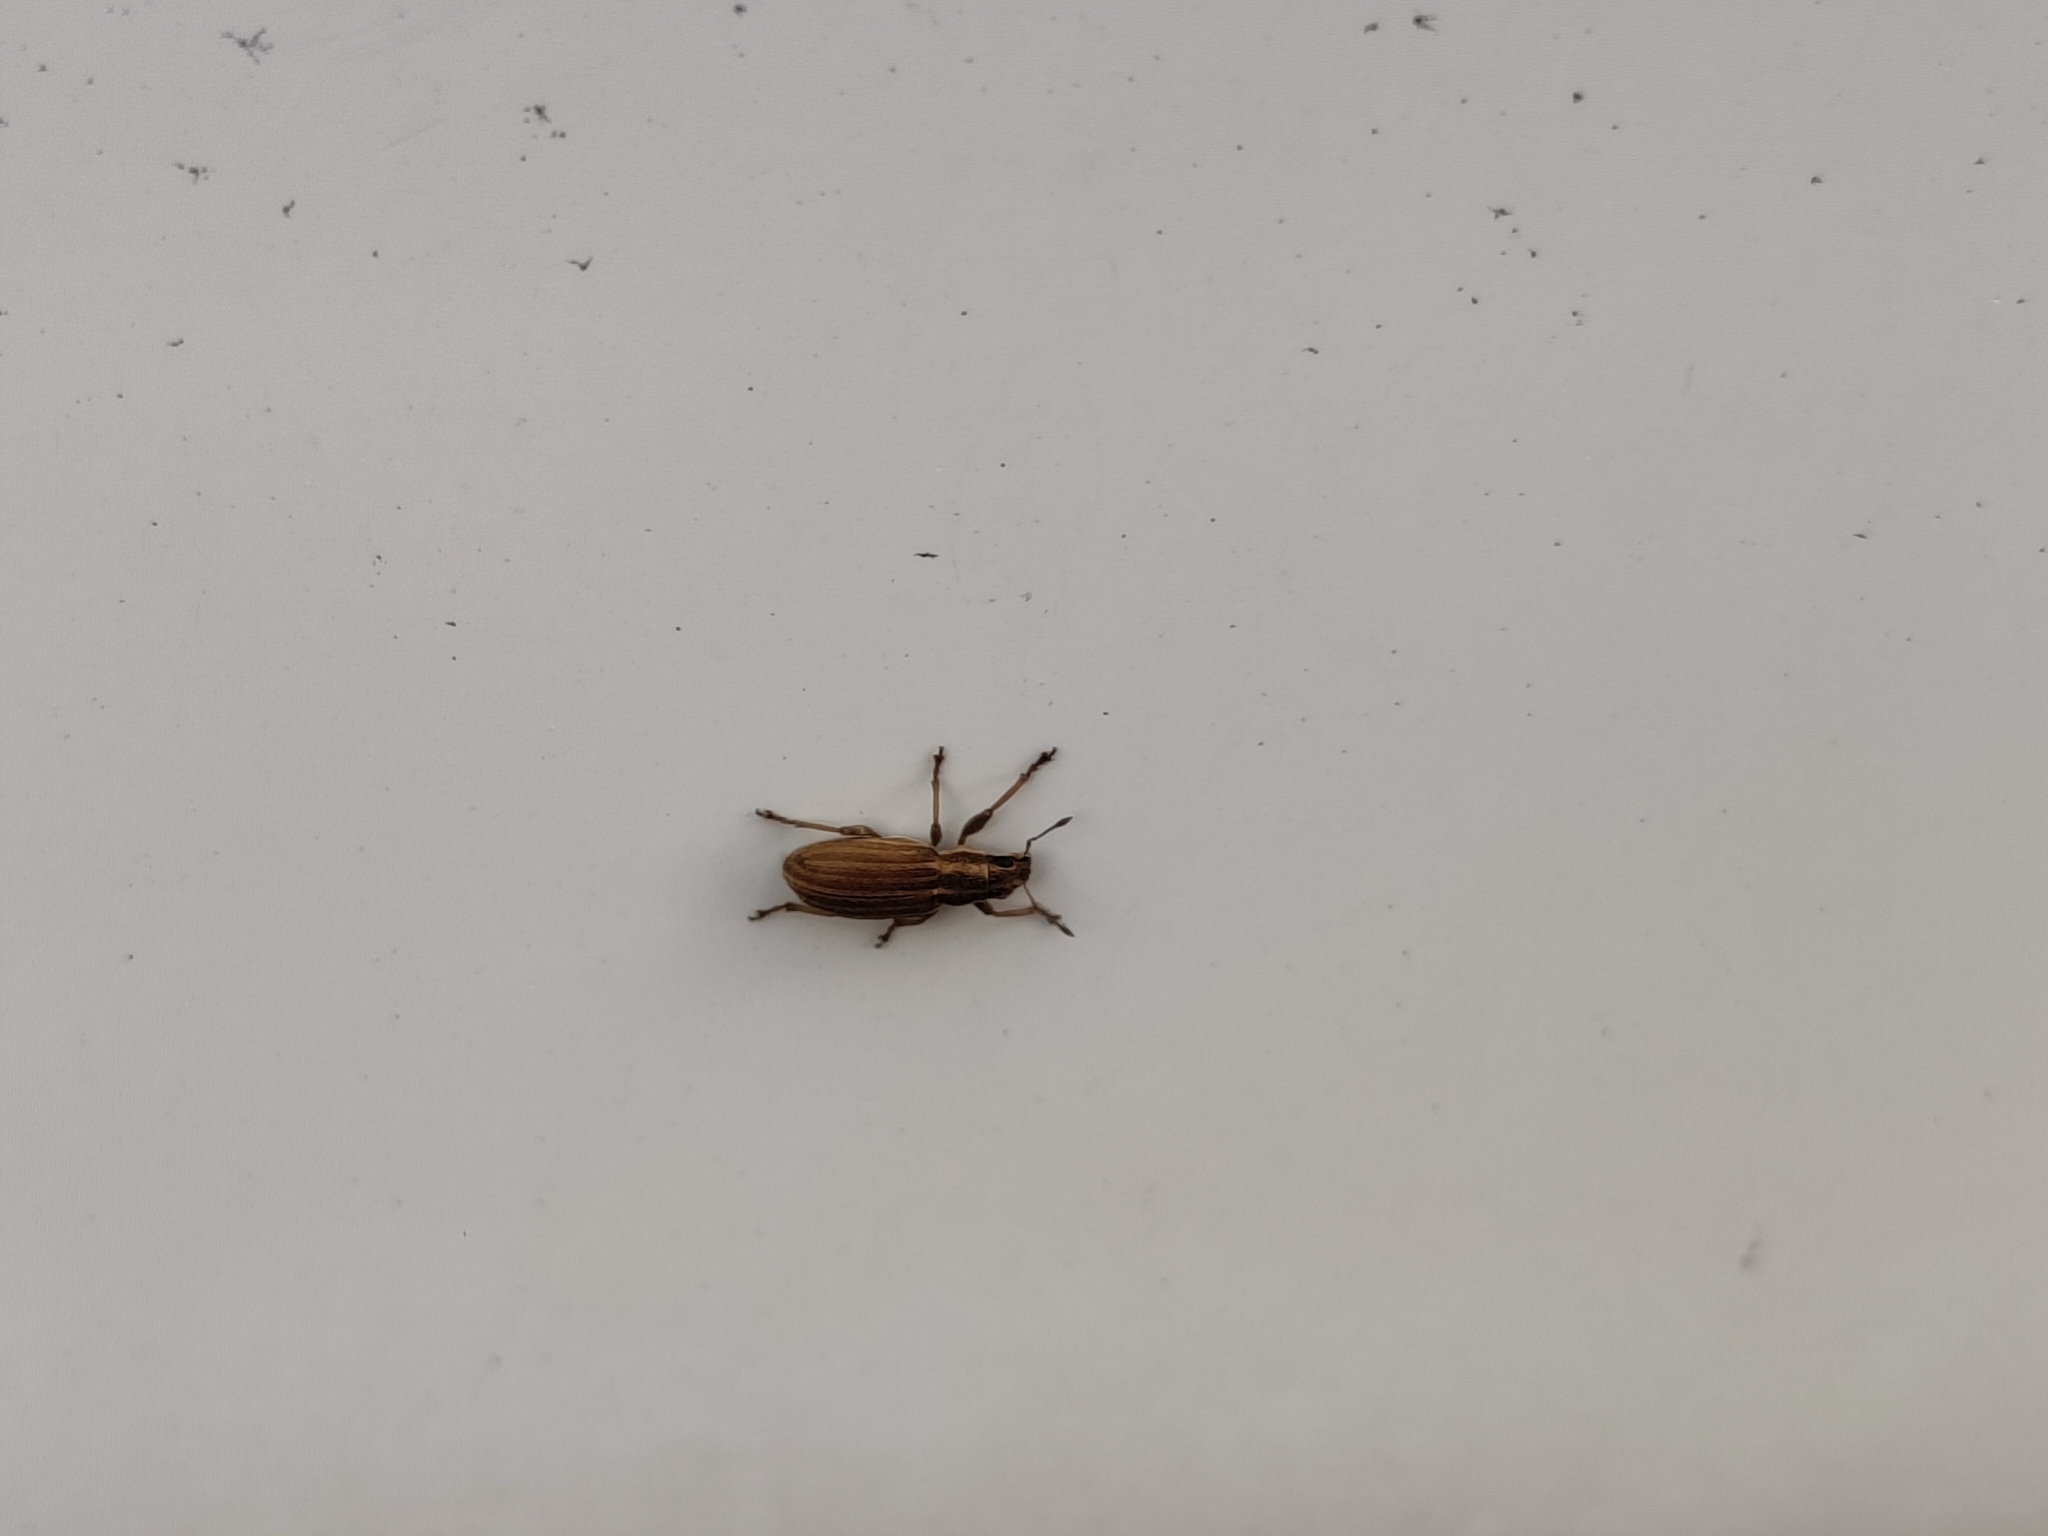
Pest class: pea_leaf_weevil